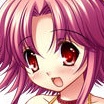
Portrait style: Anime Portrait